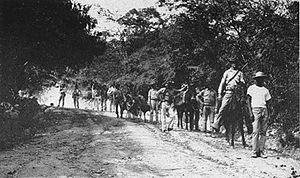
La guerre des Bananes est une expression utilisée pour décrire l’intervention des États-Unis en Amérique latine de la fin de la guerre hispano-américaine, en 1898, à 1935. Ces guerres provoquèrent un engagement à Cuba, au Mexique, à Panama, dans la zone du canal de Panamá, en Haïti, en République dominicaine et au Nicaragua.
L'occupation d'Haïti par les États-Unis débuta le 28 juillet 1915 lorsque 330 Marines américains furent envoyés par le président américain Woodrow Wilson pour débarquer à Port-au-Prince, Haïti, afin d'y protéger les intérêts économiques américains. Un premier débarquement, à partir de l'USS Montana, avait déjà eu lieu le 27 janvier 1914.
1915 est une année commune commençant un vendredi.